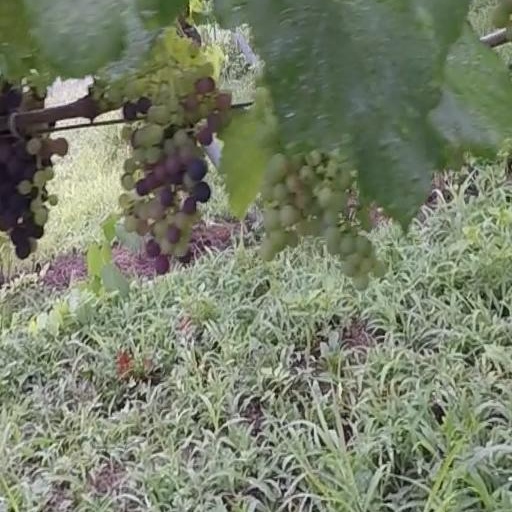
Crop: grape